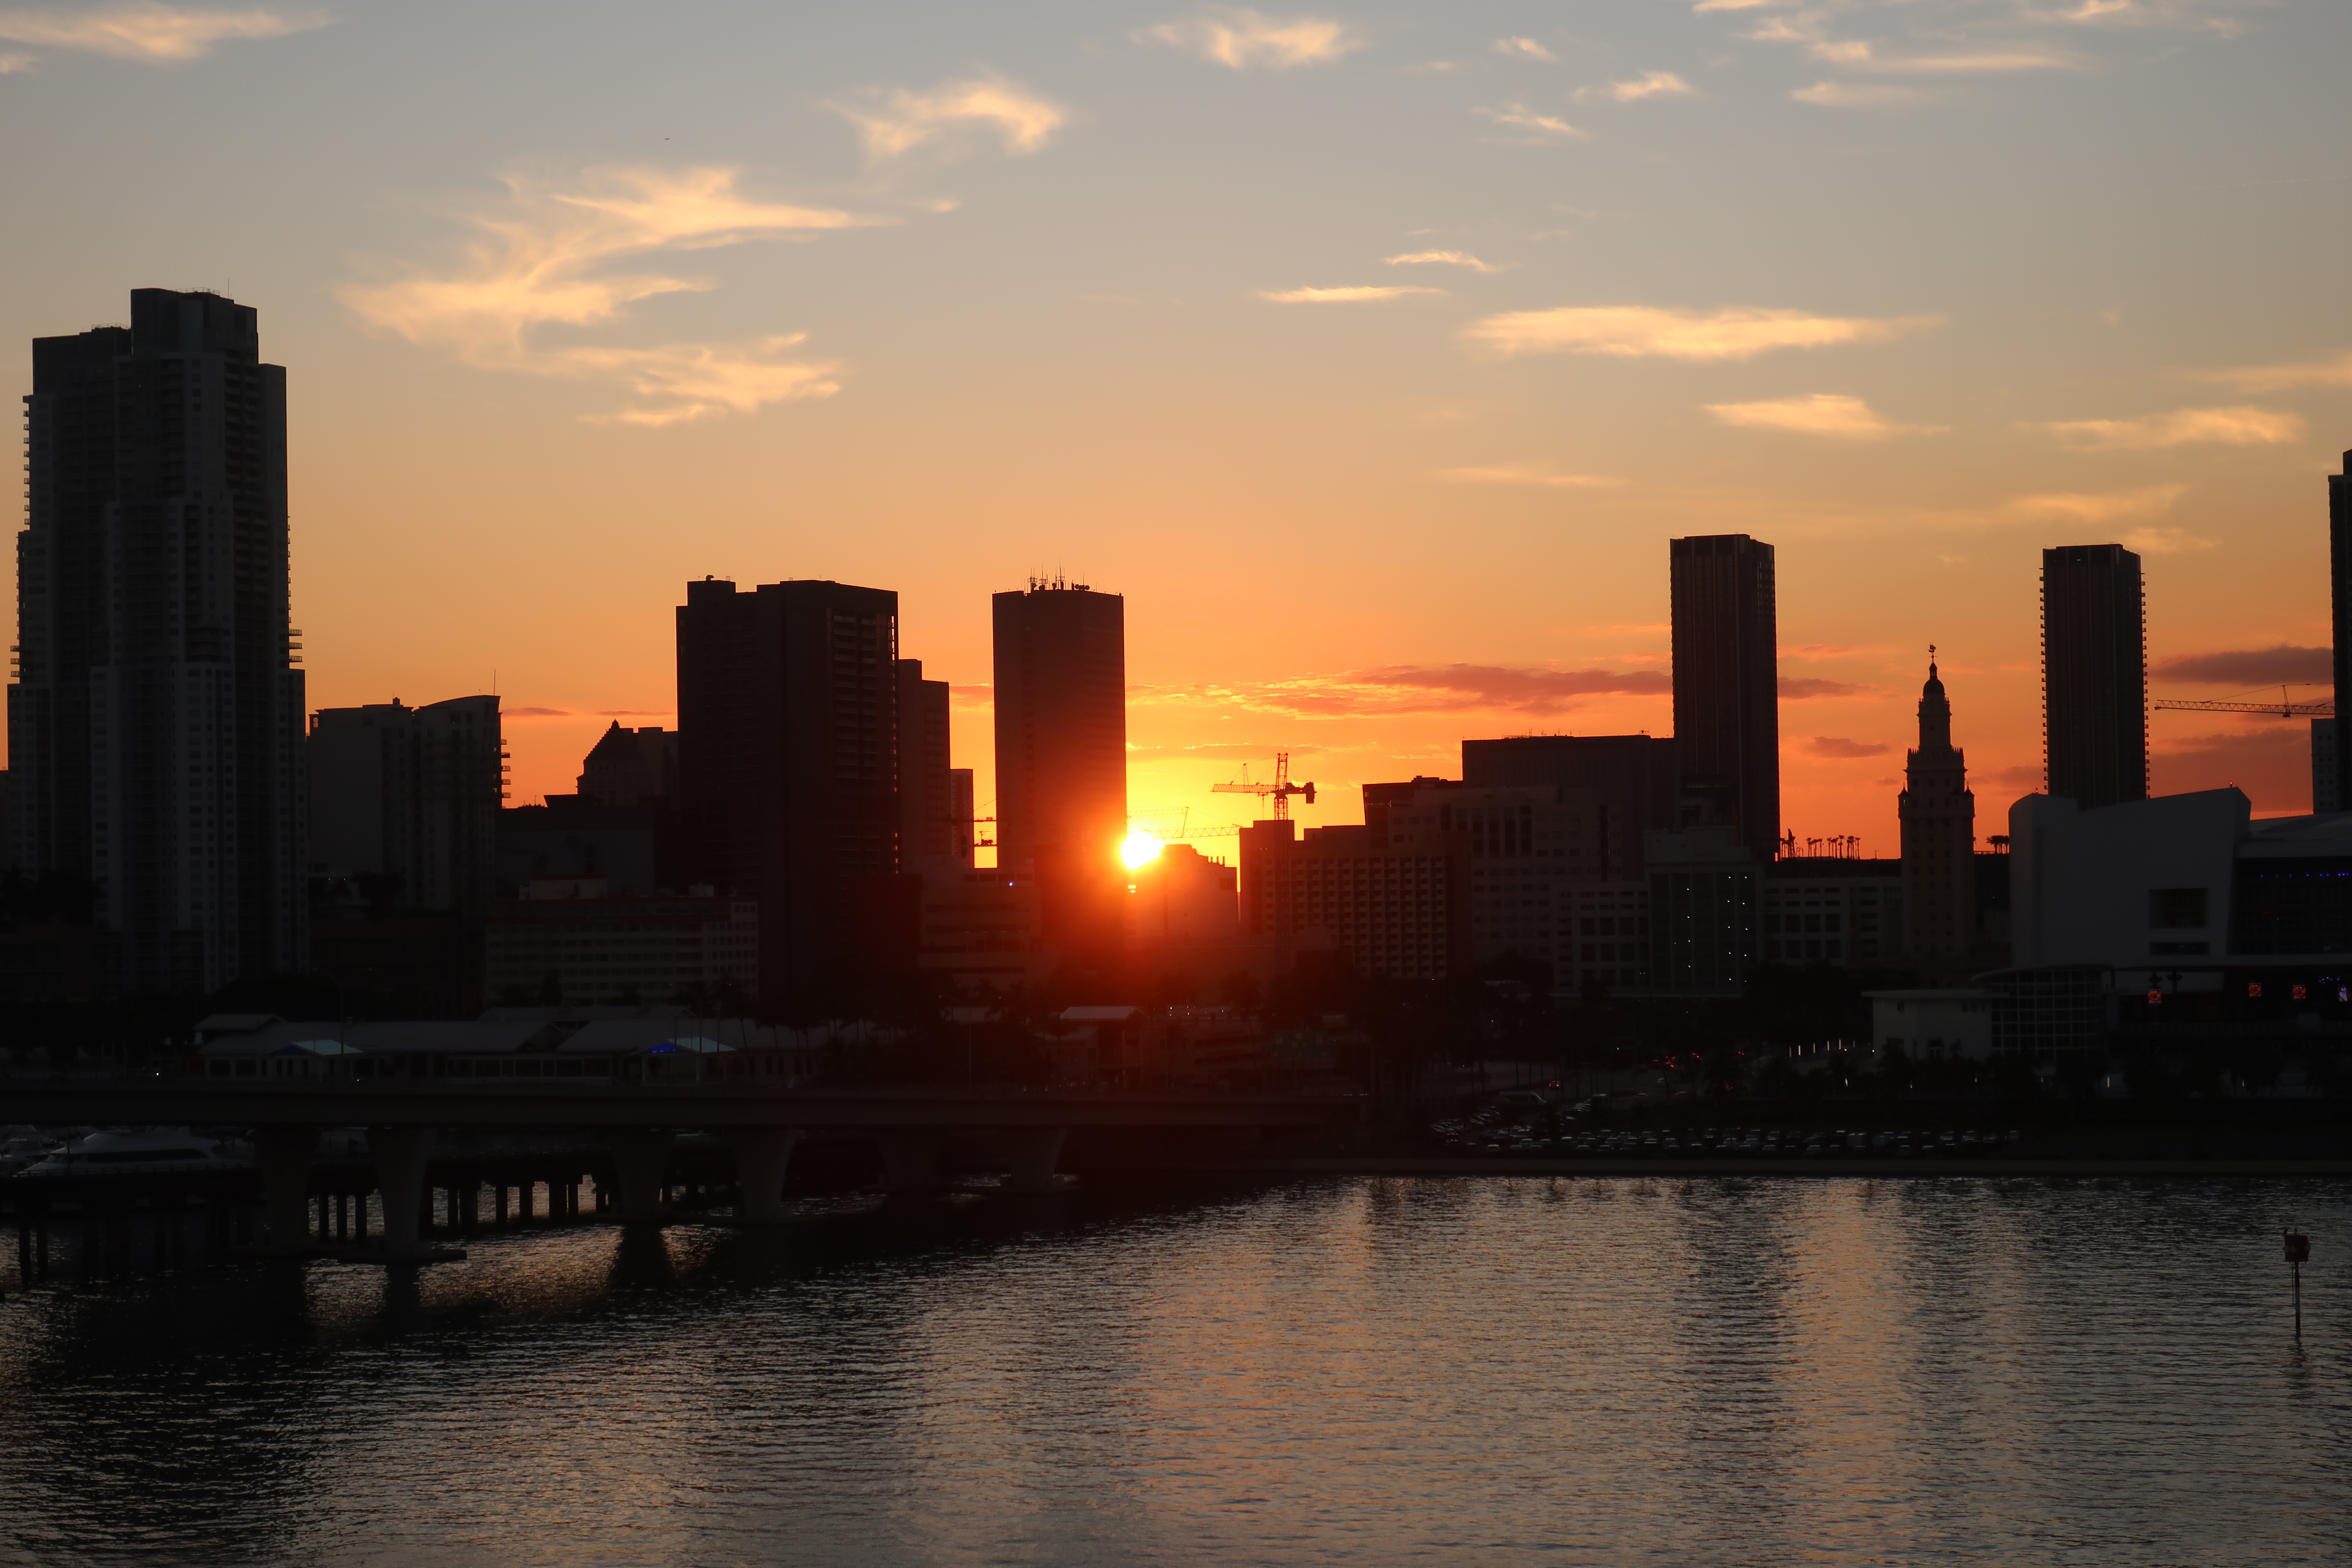
skyline, building, city, skyscraper, downtown, dusk, evening, landmark, tower block, metropolis, urban area, geographical feature, human settlement, metropolitan area, architecture, shopping mall, ceiling, lobby, airport terminal, interior design, sky, cityscape, reflection, sunset, afterglow, water, river, daytime, morning, sunrise, cloud, waterway, horizon, dawn, red sky at morning, tree, sunlight, night, tower, bridge, silhouette